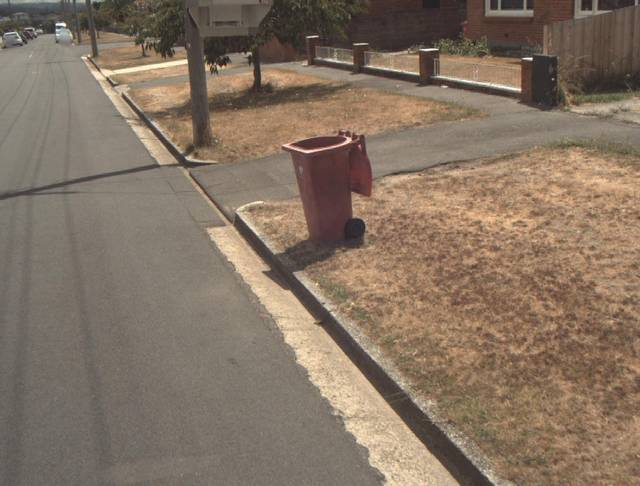
Region: Australia
Coordinates: -41.408, 147.143